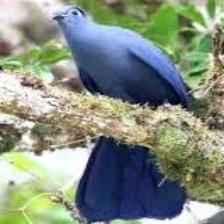
Species: BLUE COAU
Scientific name: COUA CAERULEA